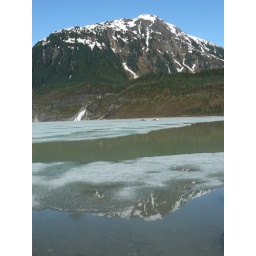
Notice how clear the weather! The mountain is reflected in the lake.